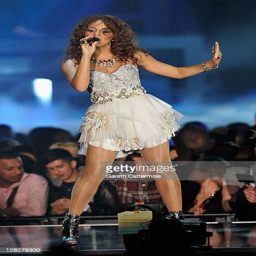
person performs on stage during awards